Cleburne State Park

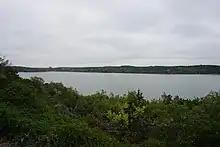
Cedar Lake at Cleburne State Park

Fishing is an extremely popular activity on the lake. Any size boat is allowed on Cedar Lake, but the speed on the lake is restricted to No Wake. Personal Water Crafts or PWCs are not allowed since Cedar Lake is considered a community fishing lake, since it is totally encompassed by the state park.